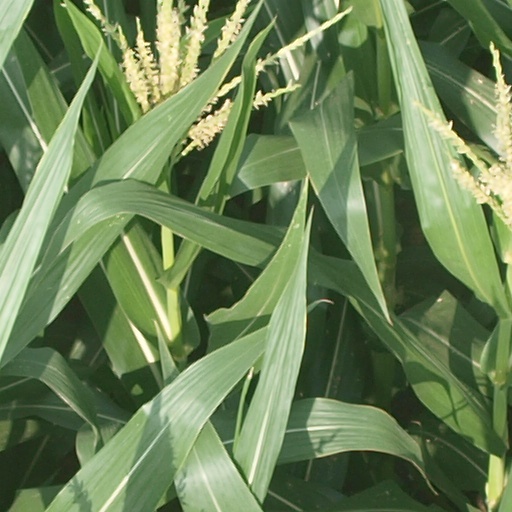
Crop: maize; corn